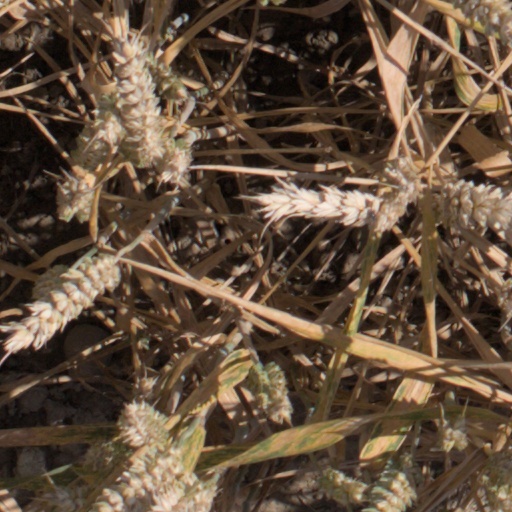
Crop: wheat